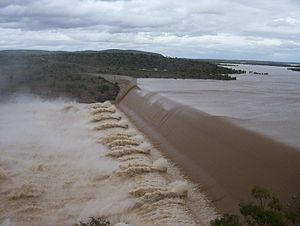
Le barrage de Burdekin est un barrage situé dans le Queensland en Australie. Ne produisant pas d'électricité, sa fonction est surtout dédiée à l'irrigation.
Le secteur de l'énergie en Australie joue un rôle majeur dans l'économie du pays : les exportations de produits énergétiques ont atteint 102 milliards de dollars australiens en 2017-18 ; leurs destinations principales ont été le Japon, la Chine, la Corée du Sud, l'Inde, le reste de l'Asie, l'Union européenne.